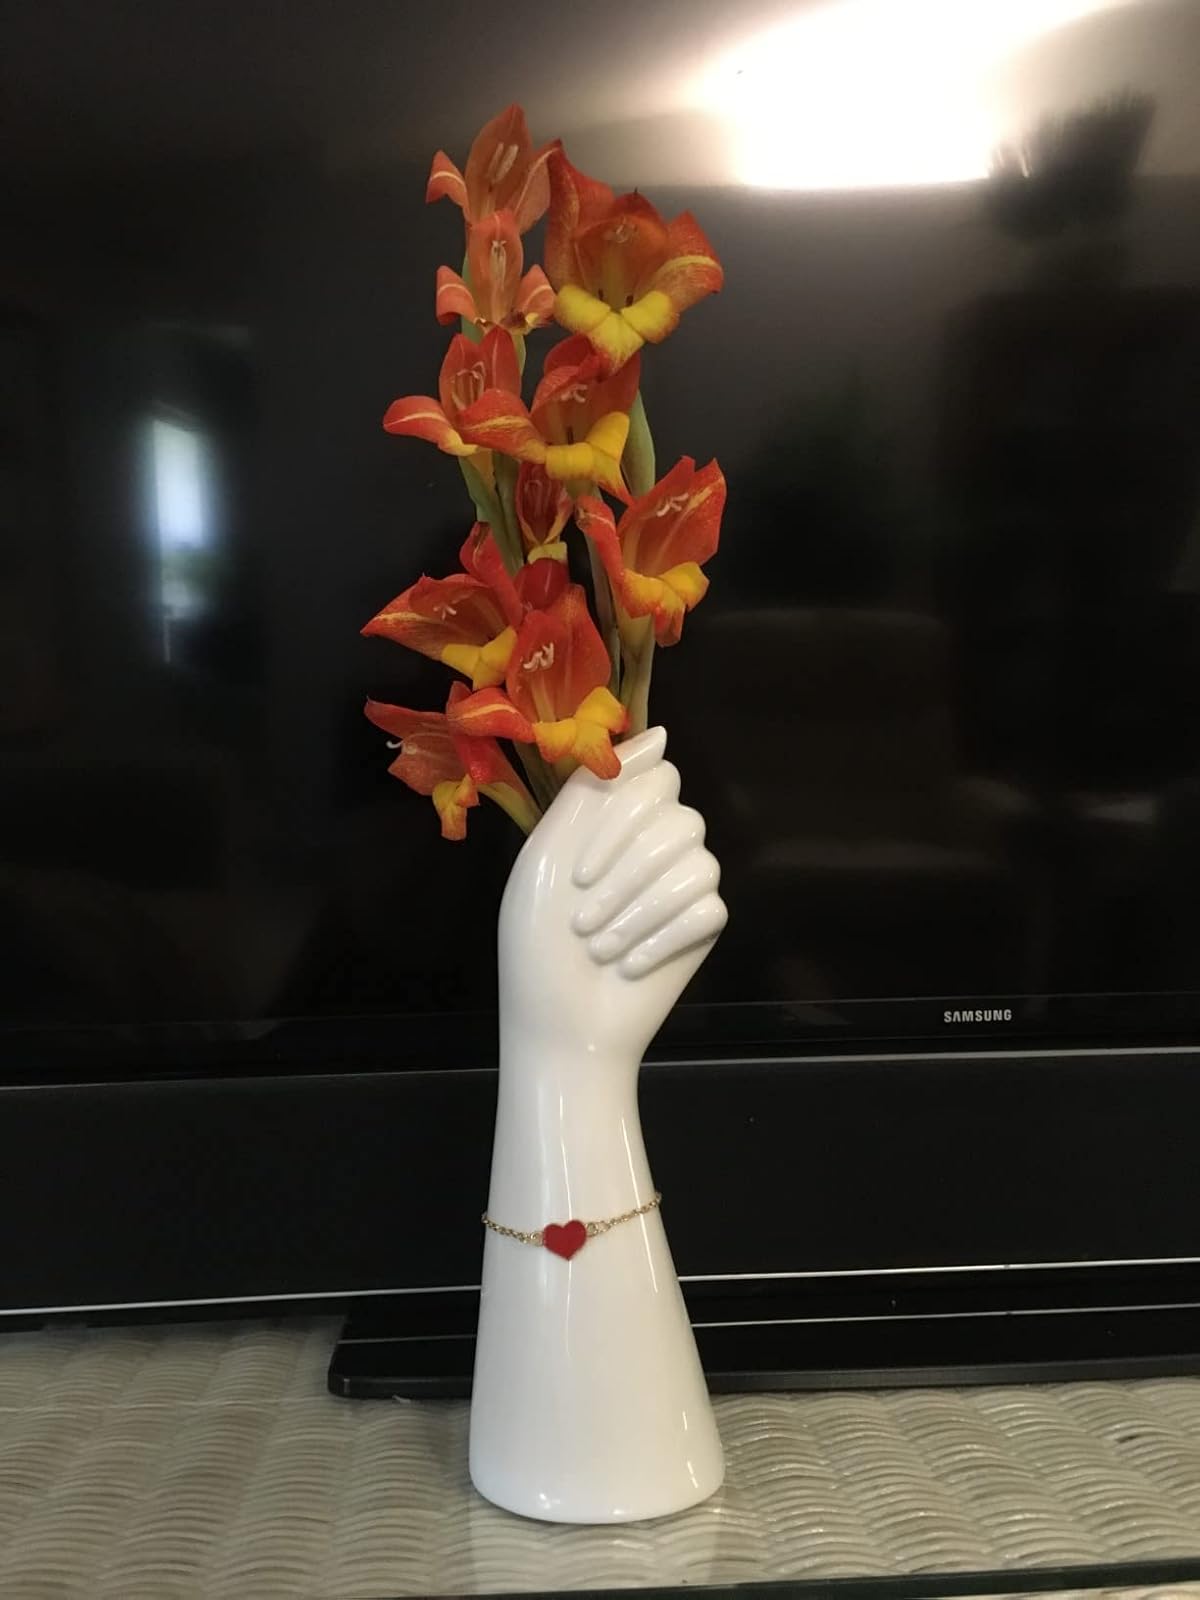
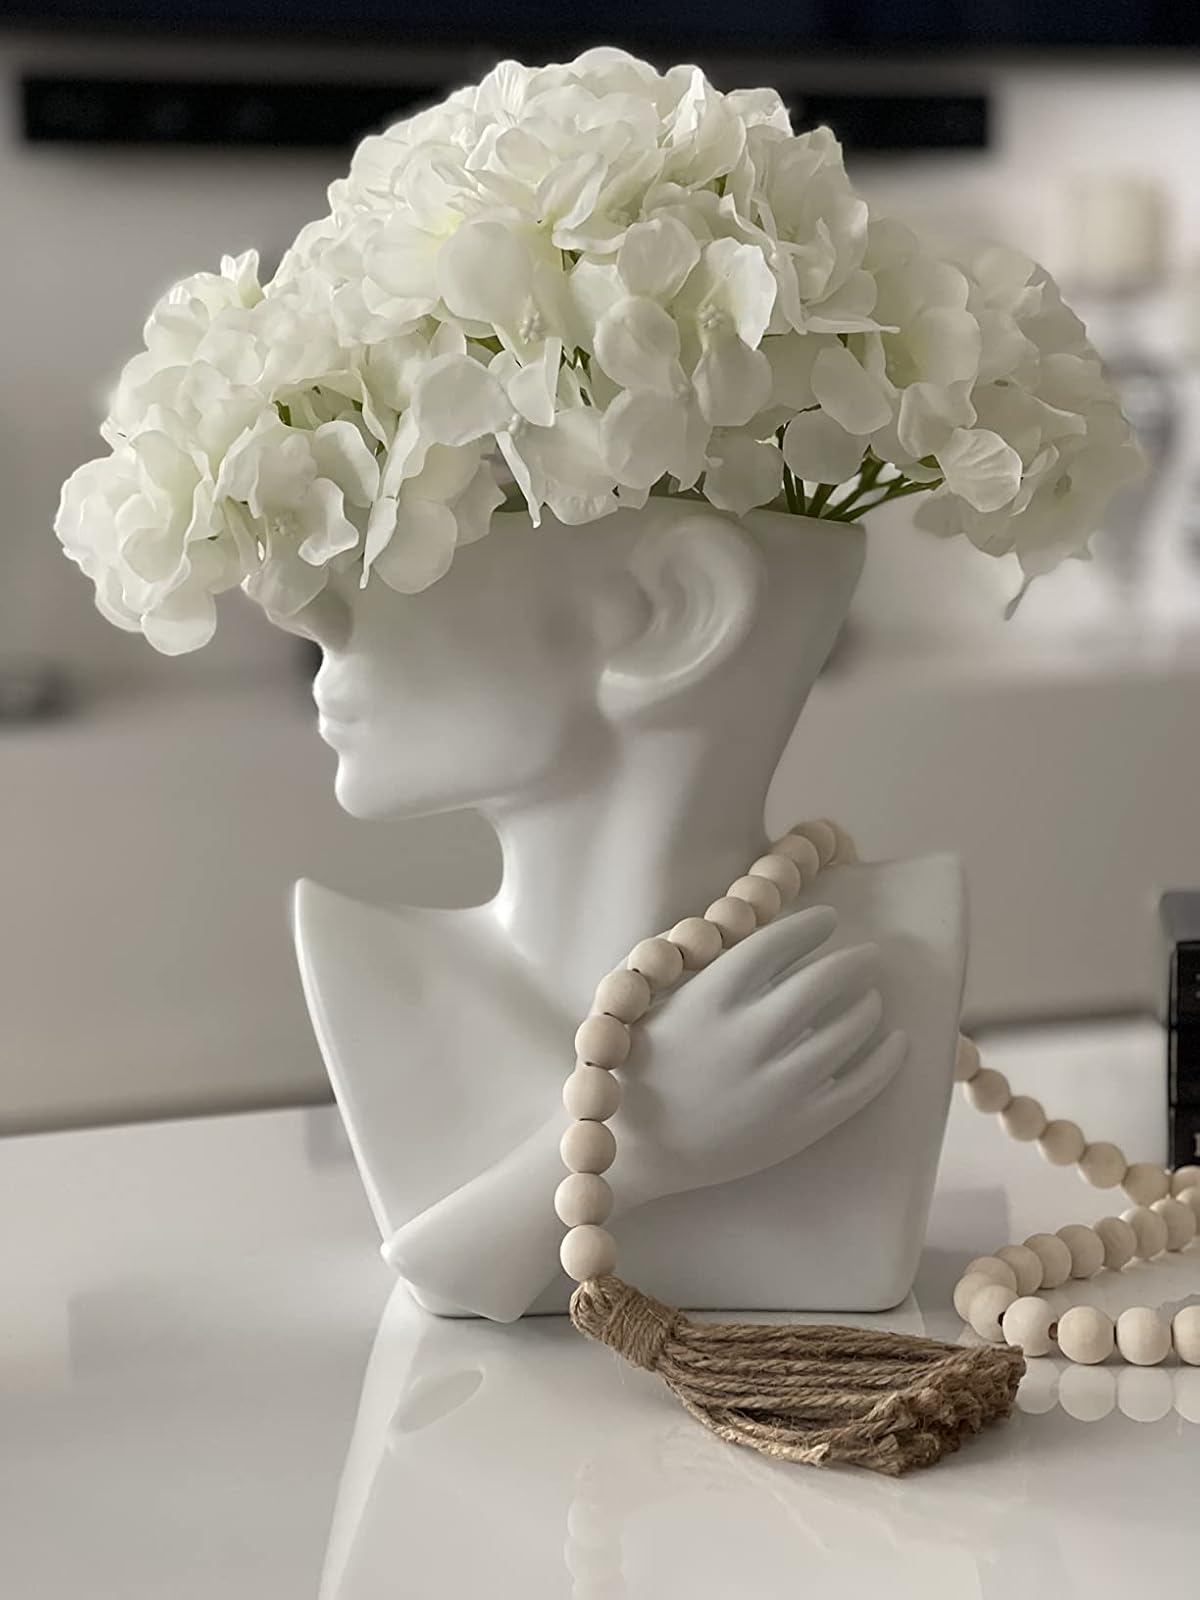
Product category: vase
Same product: no